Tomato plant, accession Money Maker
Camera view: tilt-top (135 deg); turntable rotation: 300 degrees
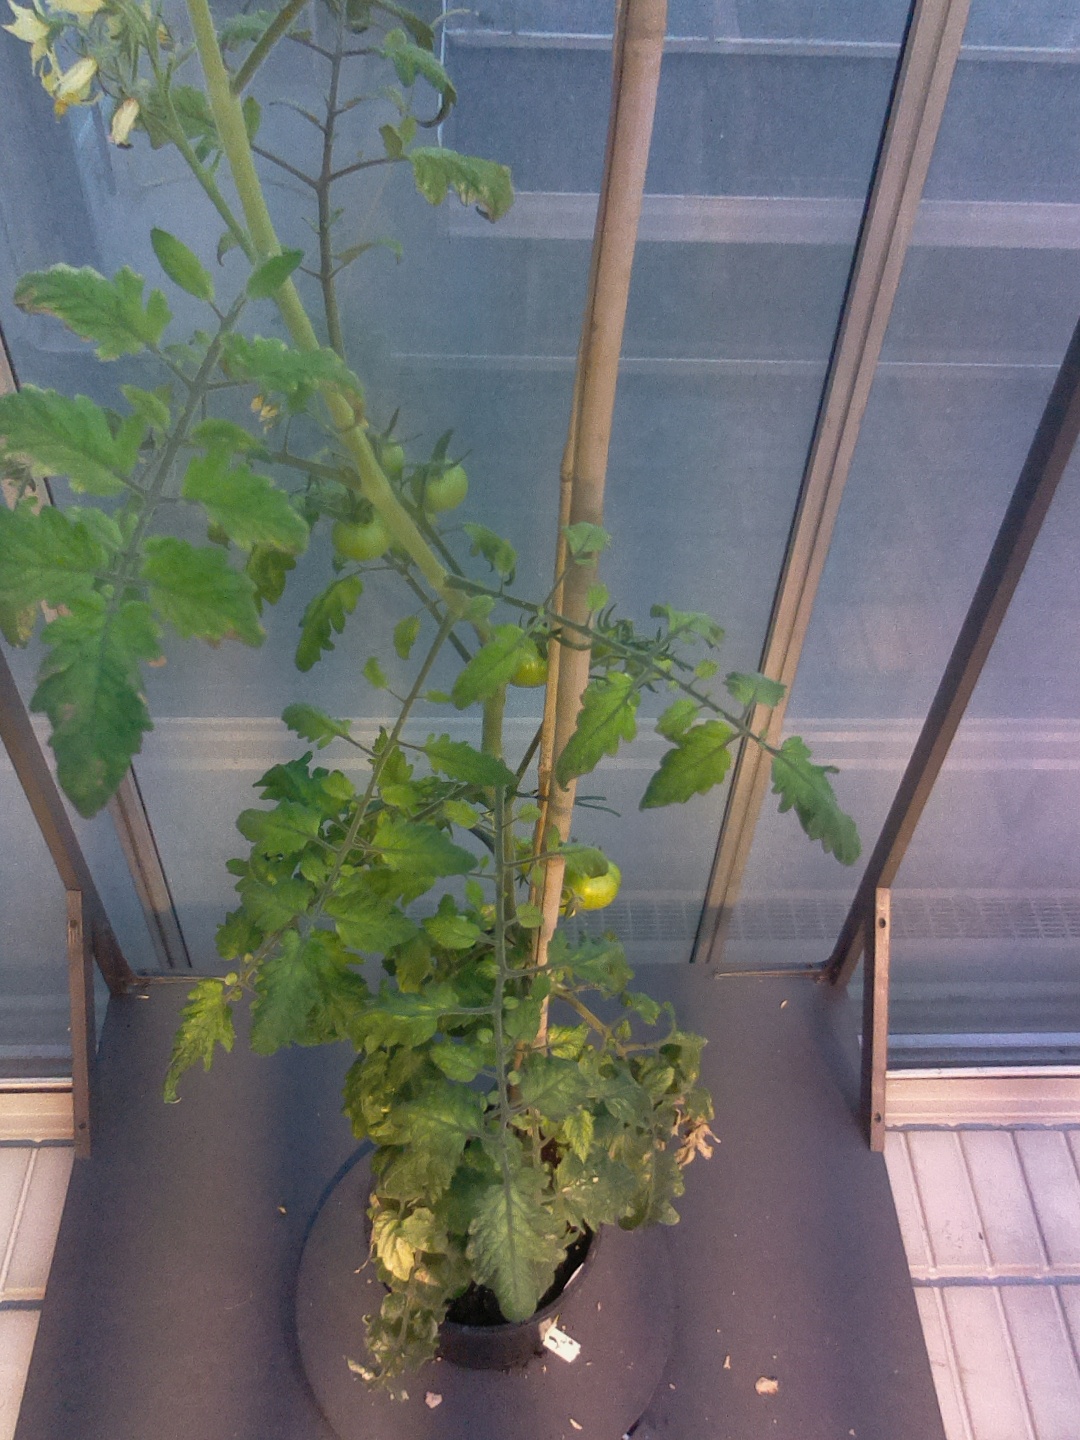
BBCH growth stage 77: 70%-80% of final fruit size